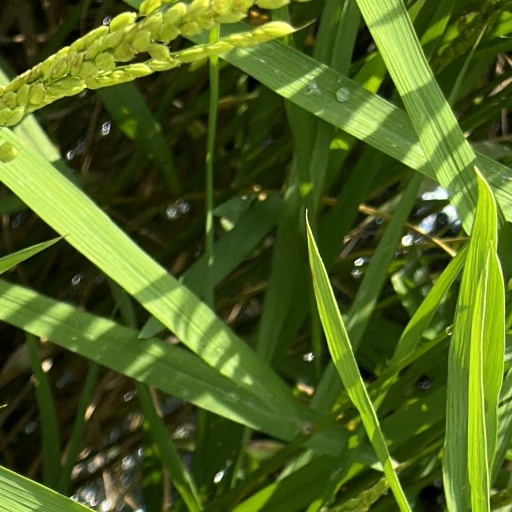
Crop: rice